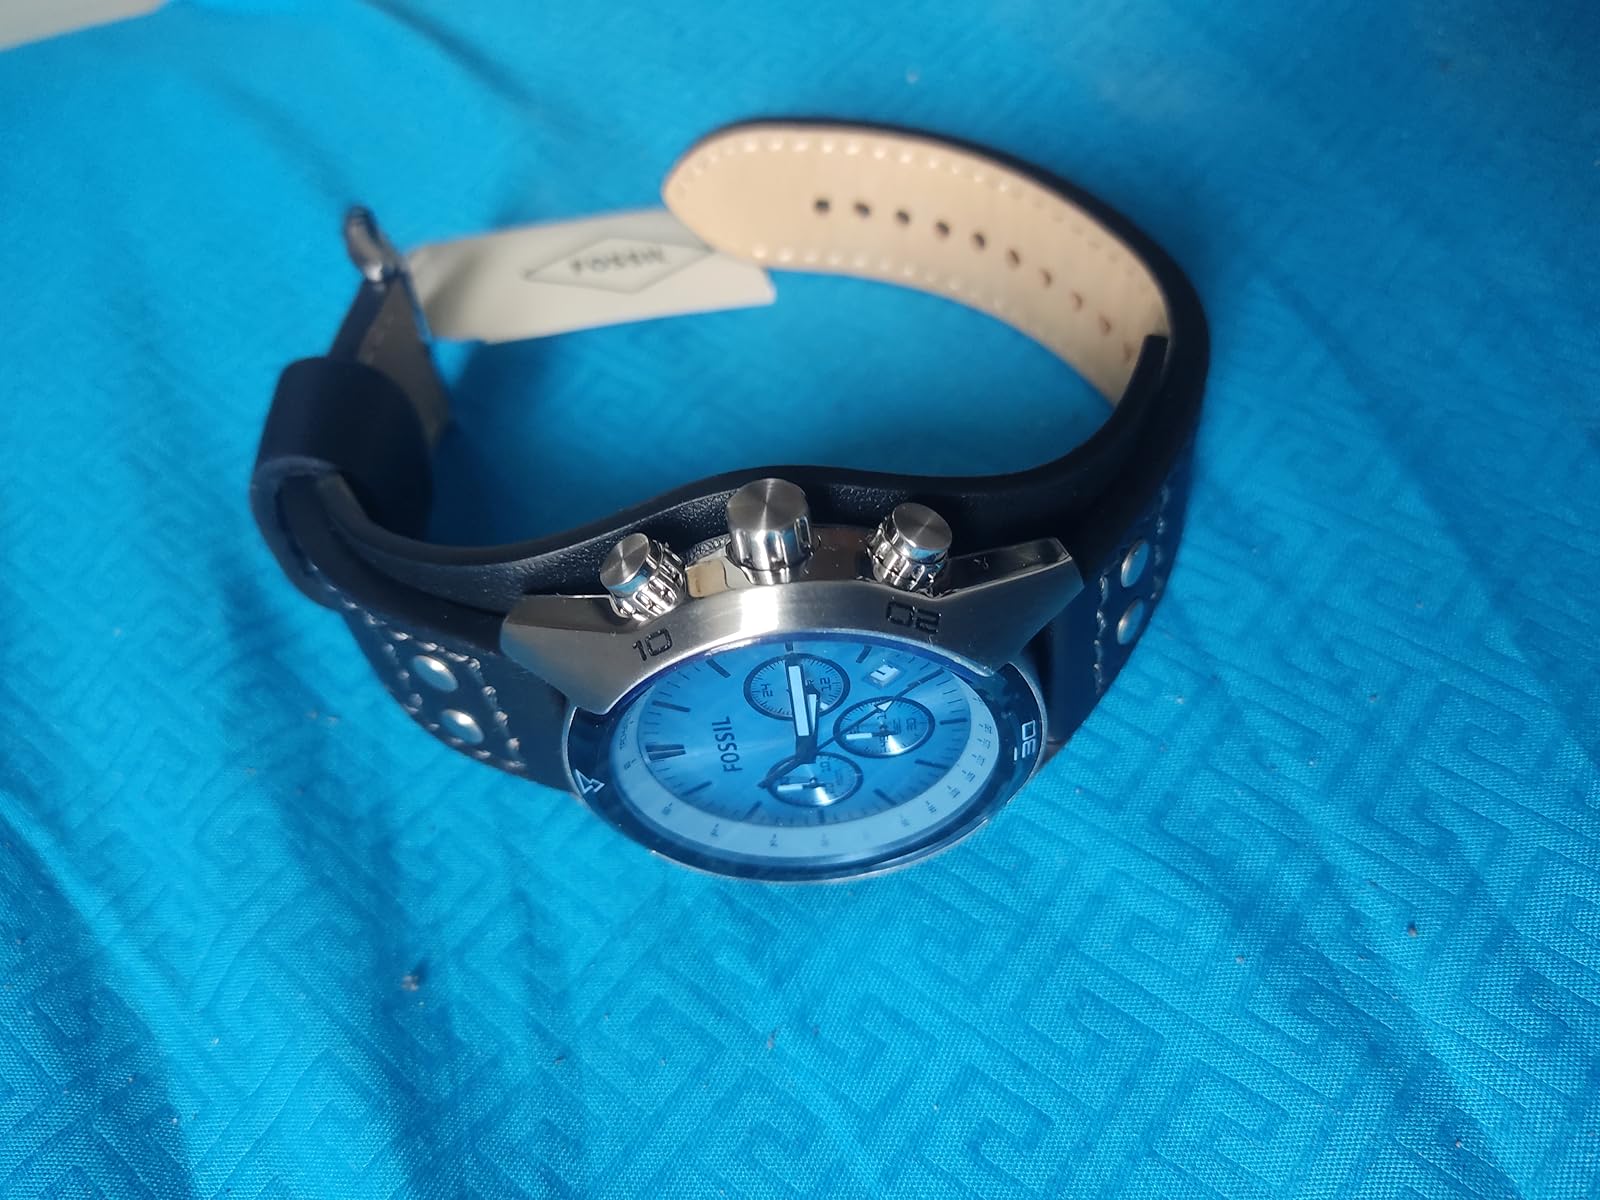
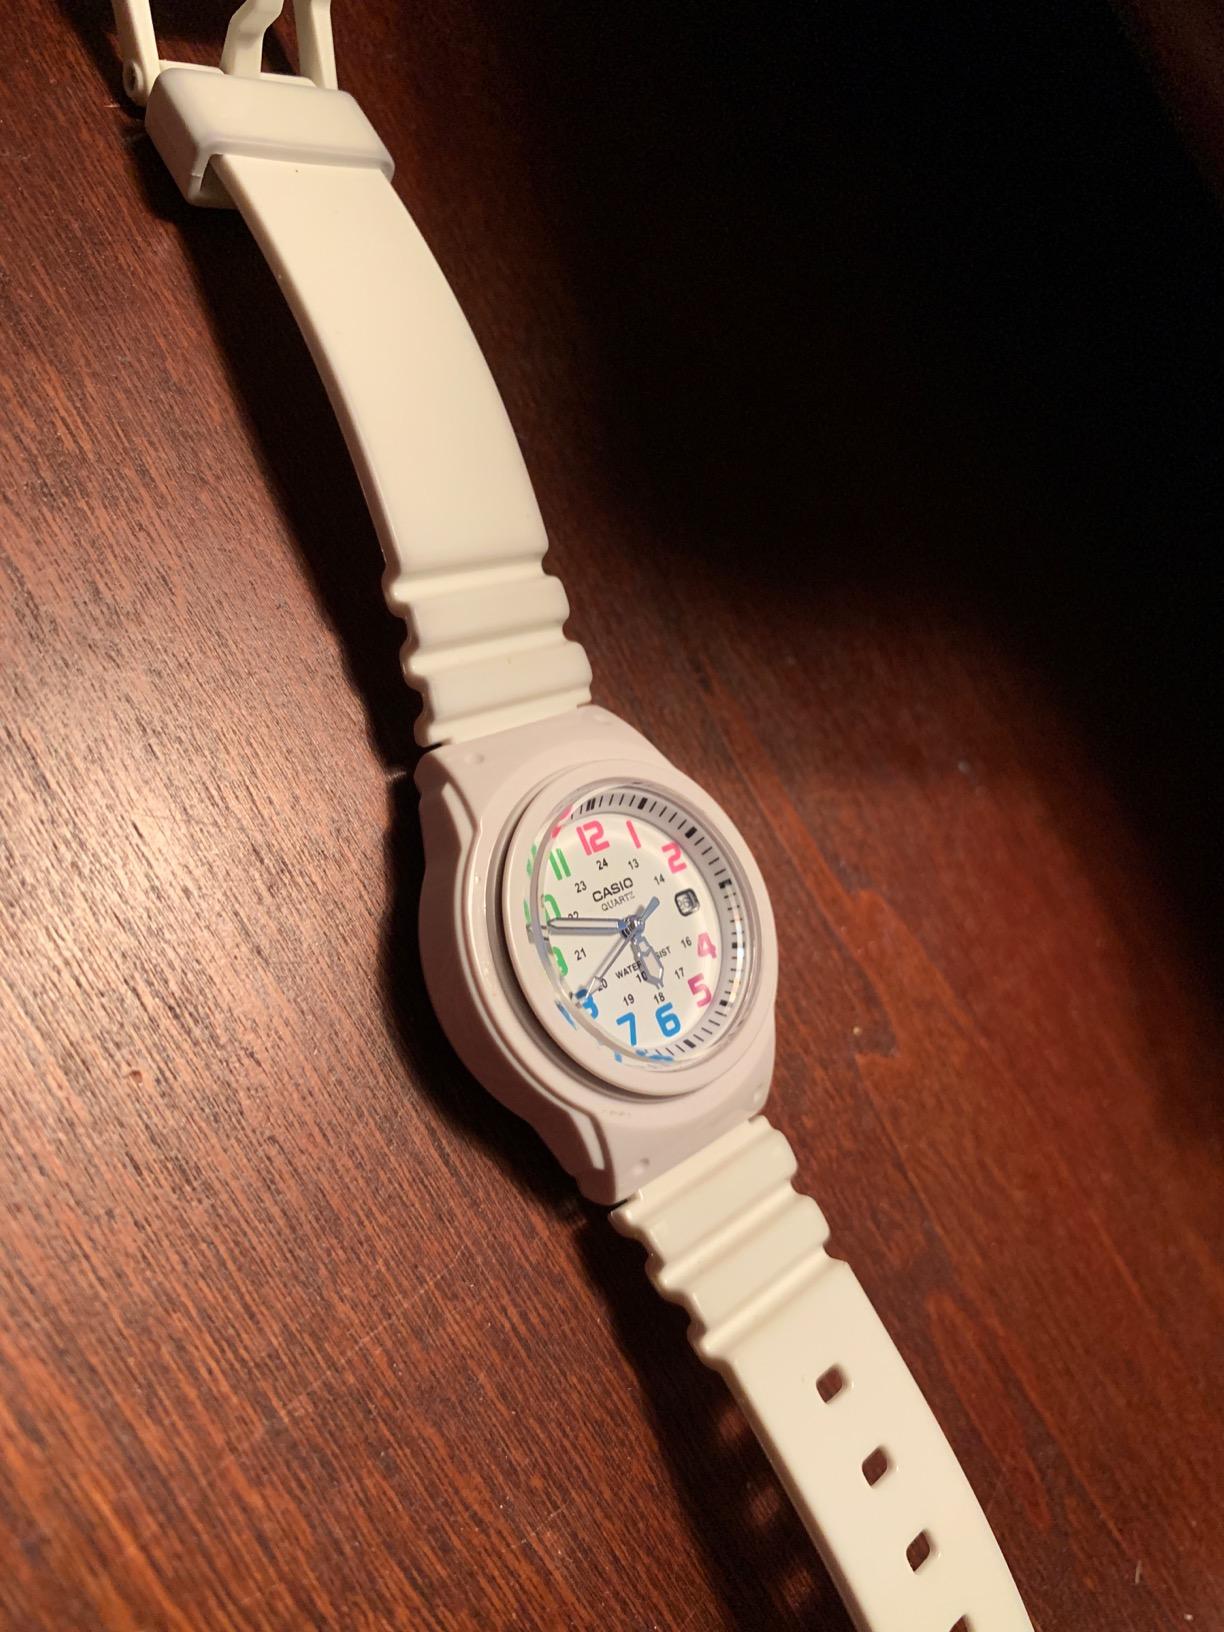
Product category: accessories_watch
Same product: no